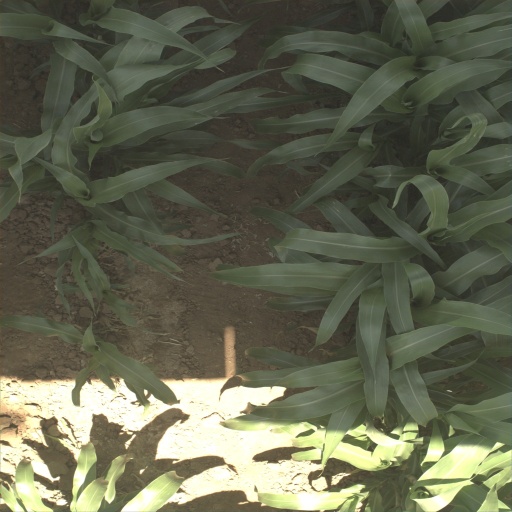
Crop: sorghum